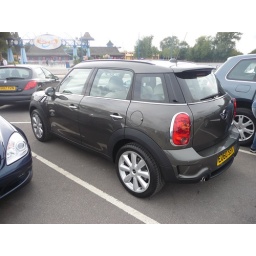
Mini Countryman spotted in Thorpe Park car park